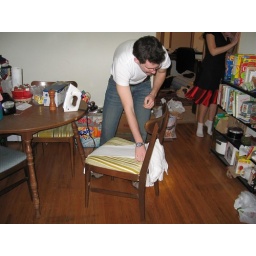
David ironing a shirt in my kitchen for a fancy-dress party.